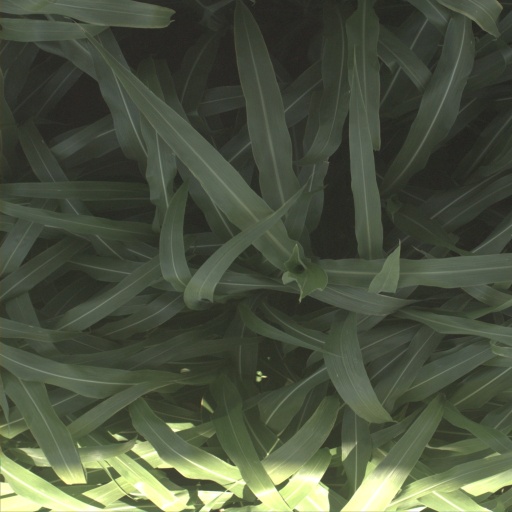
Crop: sorghum